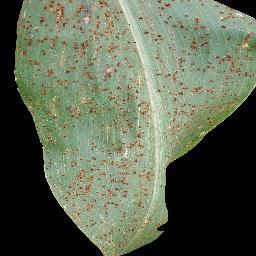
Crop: corn
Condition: (maize)_common_rust